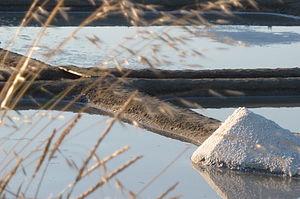
Petit tas de sel sur un oeillet des marais salants de Guérande
Meurtres à Guérande est un téléfilm français réalisé par Éric Duret et diffusé en 2015 sur France 3.